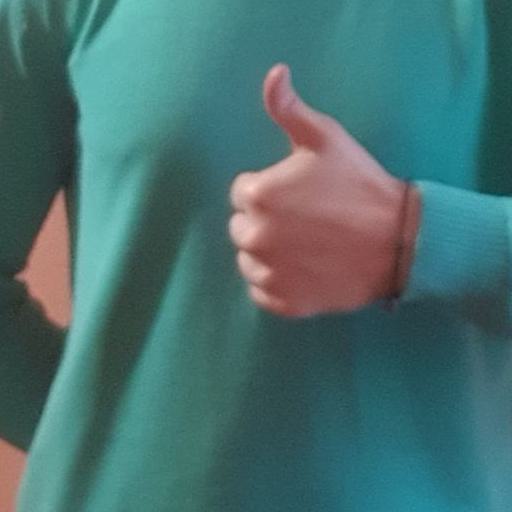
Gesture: like